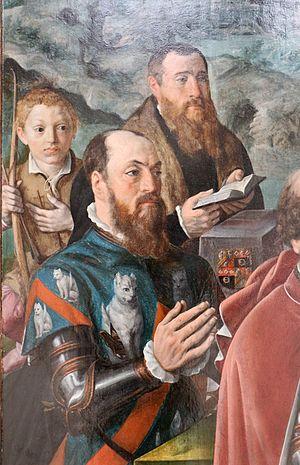
La famille Micault est une famille d'officiers des ducs de Bourgogne et de leurs successeurs qui s'agrège à la noblesse de robe des Pays-Bas au XVIᵉ siècle. Elle s'éteint au XVIIIᵉ siècle.
Nicolas Micault, seigneur d'Yndevelde, dit l'ancien, fut un membre du Grand conseil des Pays-Bas à Malines, issue d'une ancienne famille patricienne.